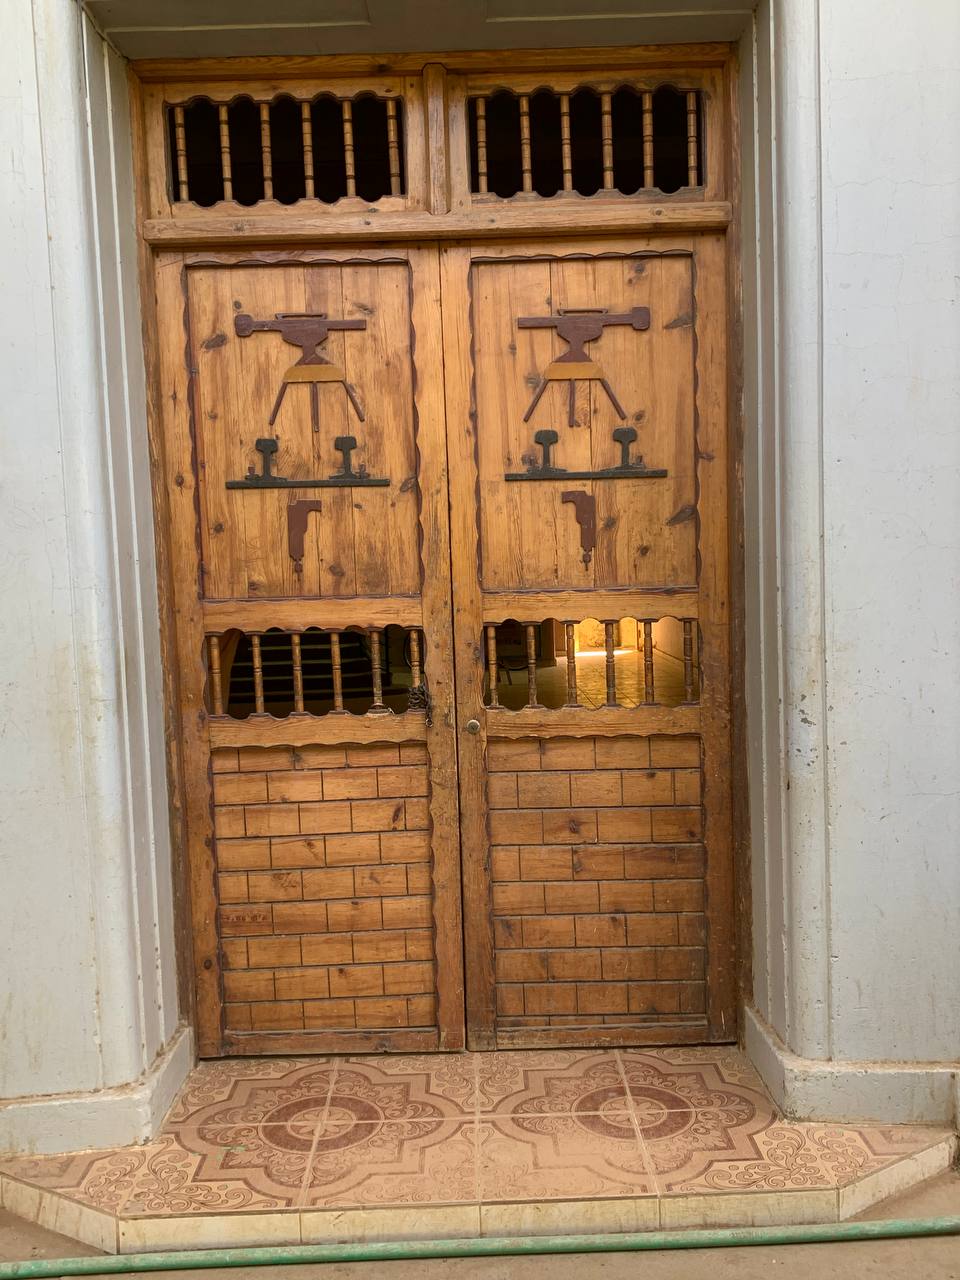
الوصف بالفصحى: باب خشبي قديم مزخرف بتفاصيل حديدية
الوصف بالعامية السودانية: باب خشب قديم مزخرف بتفاصيل حديد
التصنيف: Urban & City Life
التصنيف الفرعي: Historic Architecture